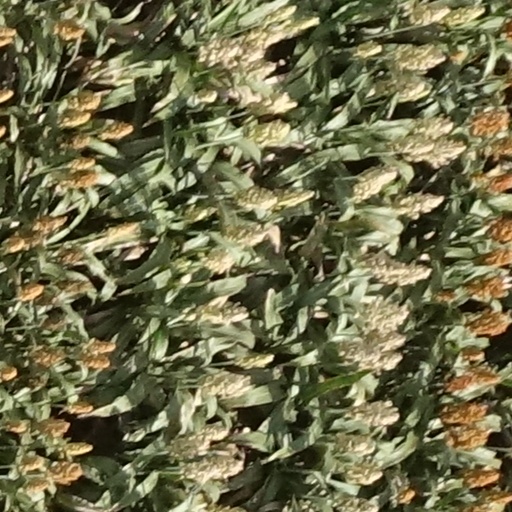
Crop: sorghum